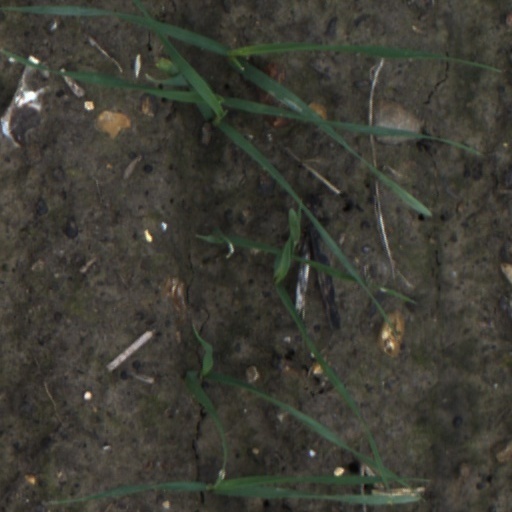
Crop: wheat